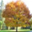
Label: oak_tree